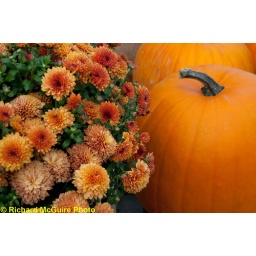
Pumpkins and orange flowers give an autumn look to a farmers' market in downtown Kingston, Ontario.